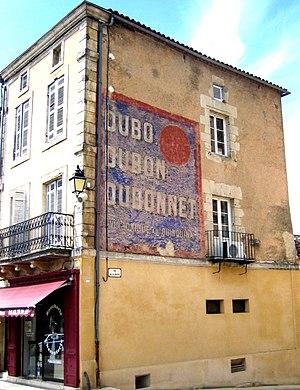
Publicité murale Dubonnet à Belvès (angle rue de la Brèche et place d'Armes), Dordogne, France
Dubonnet est une marque de vermouth aromatisé essentiellement au quinquina, qui se décline en rouge et blanc. Elle a été créée par le chimiste français Joseph Dubonnet.